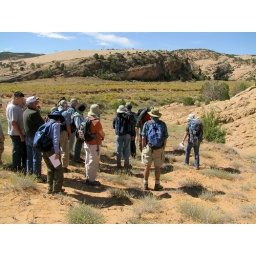
At a portion of the pueblo that was on the sand slope below the rock butte where the principal ruins are located.